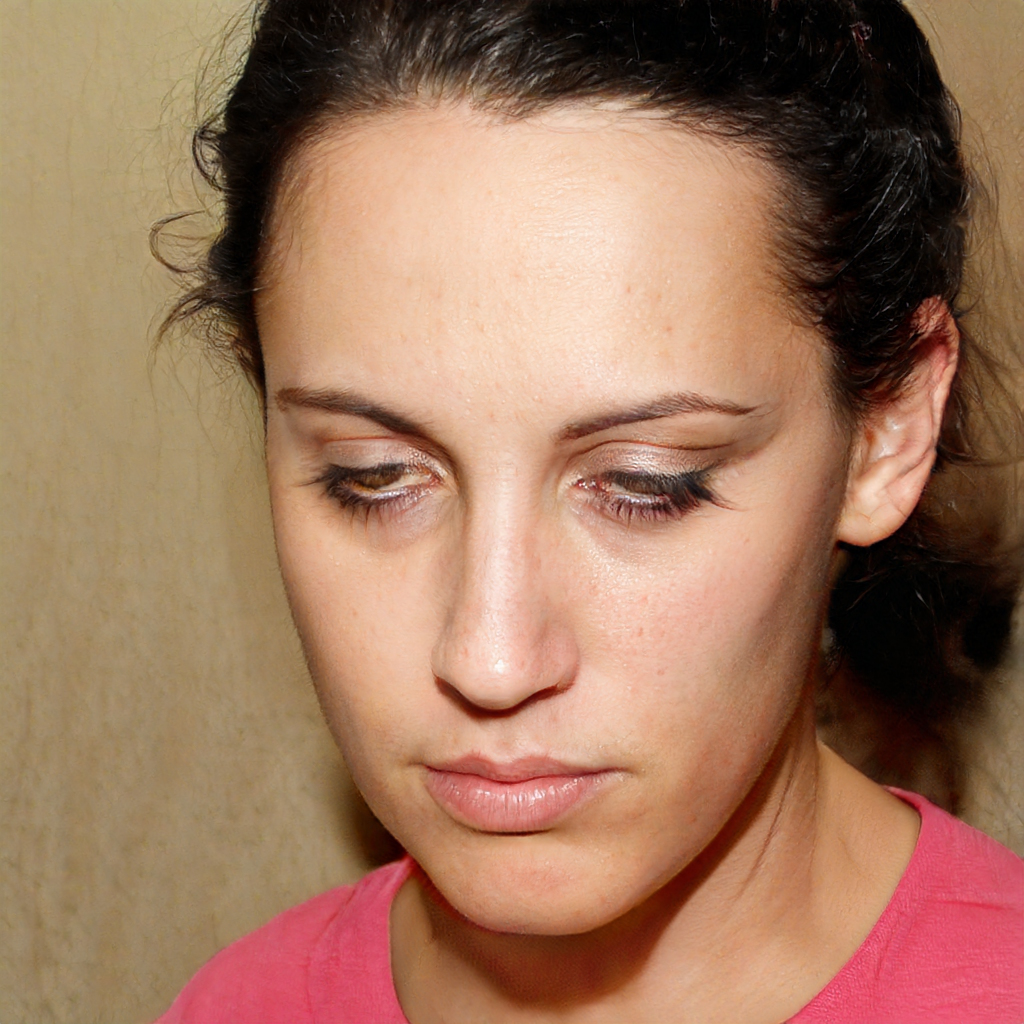
Portrait style: Real Portrait